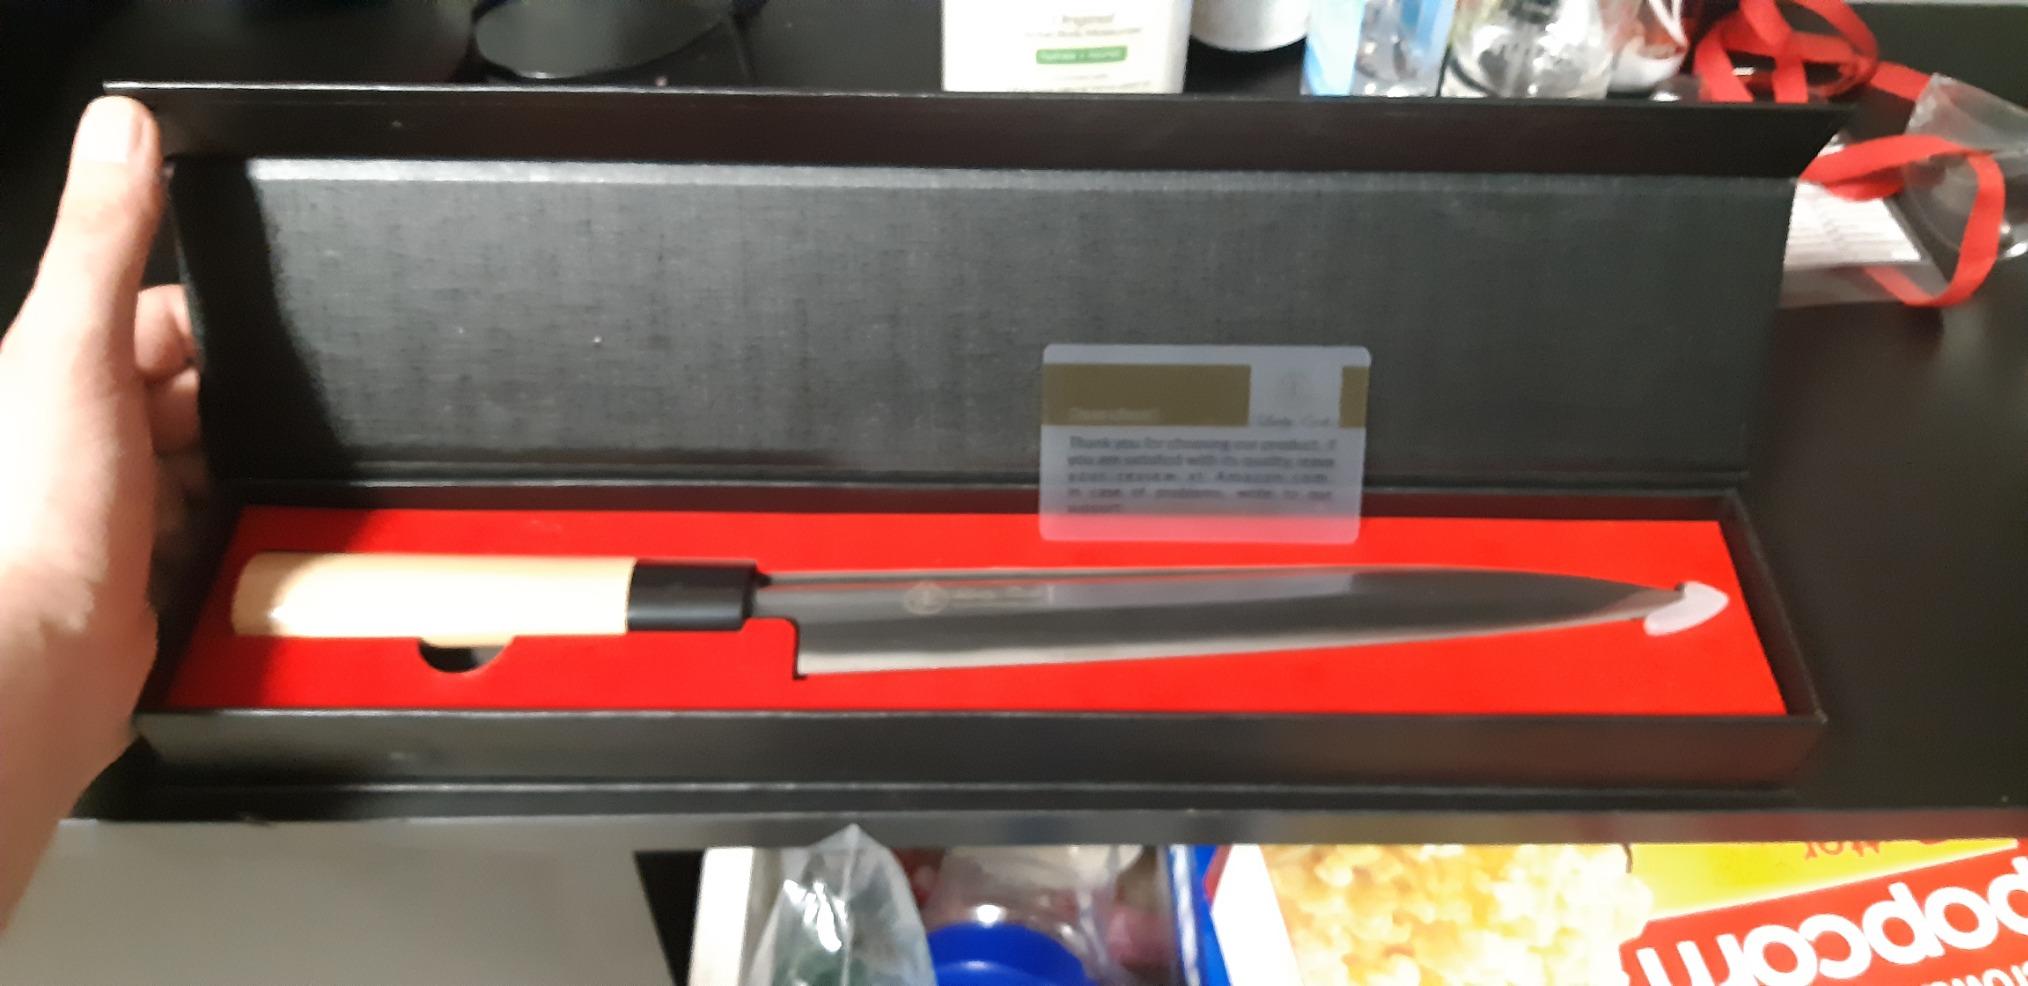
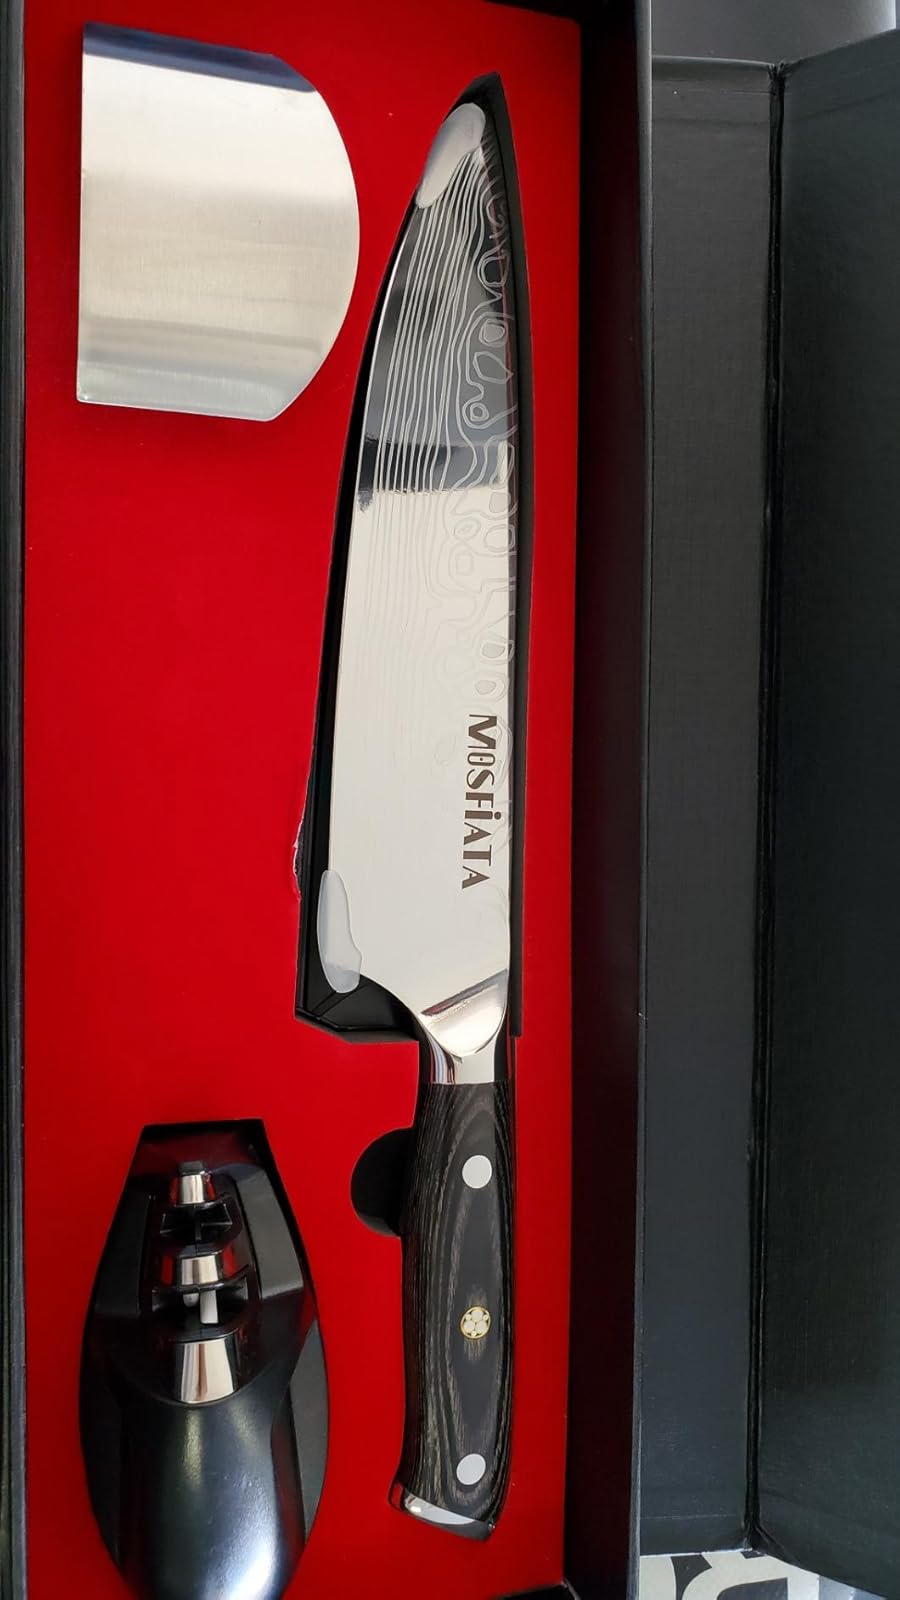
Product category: items_knife
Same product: no